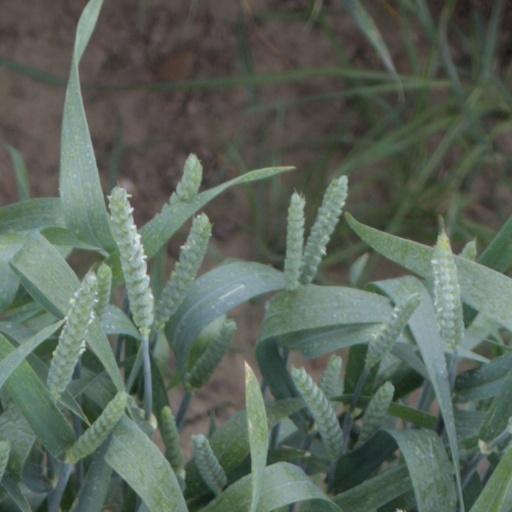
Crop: wheat